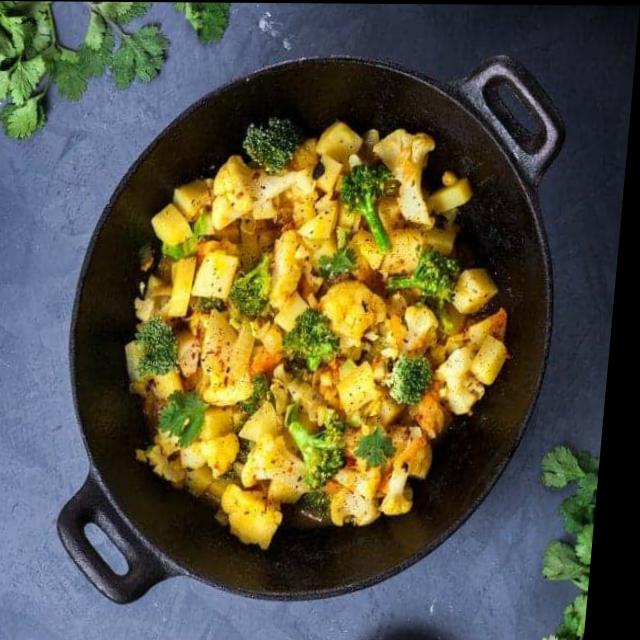
Dish: aloo_gobi